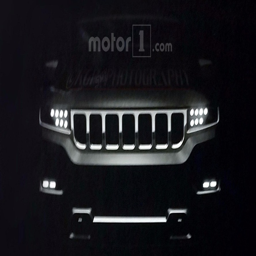
development comes to a halt